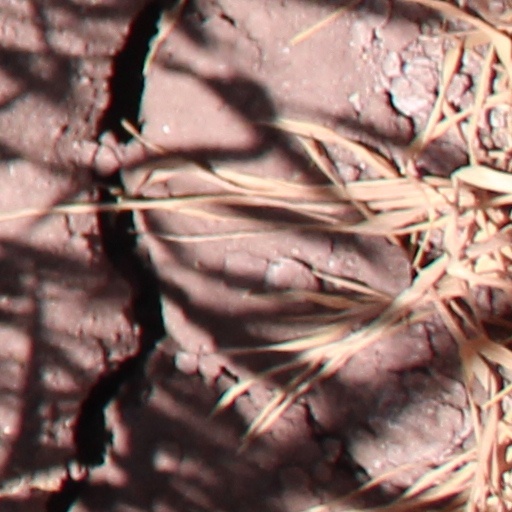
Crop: wheat